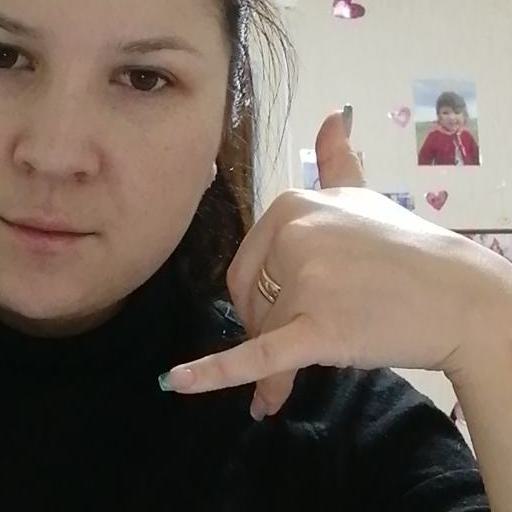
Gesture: call